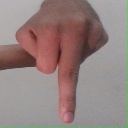
अक्षर: प